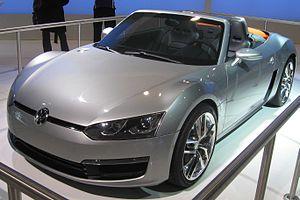
La BlueSport Concept est un concept car créé par Volkswagen présenté en 2009 pour promouvoir la technologie BlueMotion de la marque.
L'ingénierie automobile est une branche de l'ingénierie mécanique spécialisée dans divers types de véhicules automobiles. Il y a des éléments de base en sciences appliquées et d'ingénierie, des éléments d'ingénierie mécanique, électrique, électronique, informatique et des améliorations de sécurité et techniques qui répondent aux évolutions technologiques dans les voitures, pour augmenter la qualité, la compétitivité et la productivité dans l'industrie automobile.
Flavio Manzoni est un important architecte designer automobile italien, directeur du design chez Ferrari depuis 2010. Il a auparavant conçu de nombreux modèles pour Lancia, Maserati, Fiat, Seat, Volkswagen et Audi...